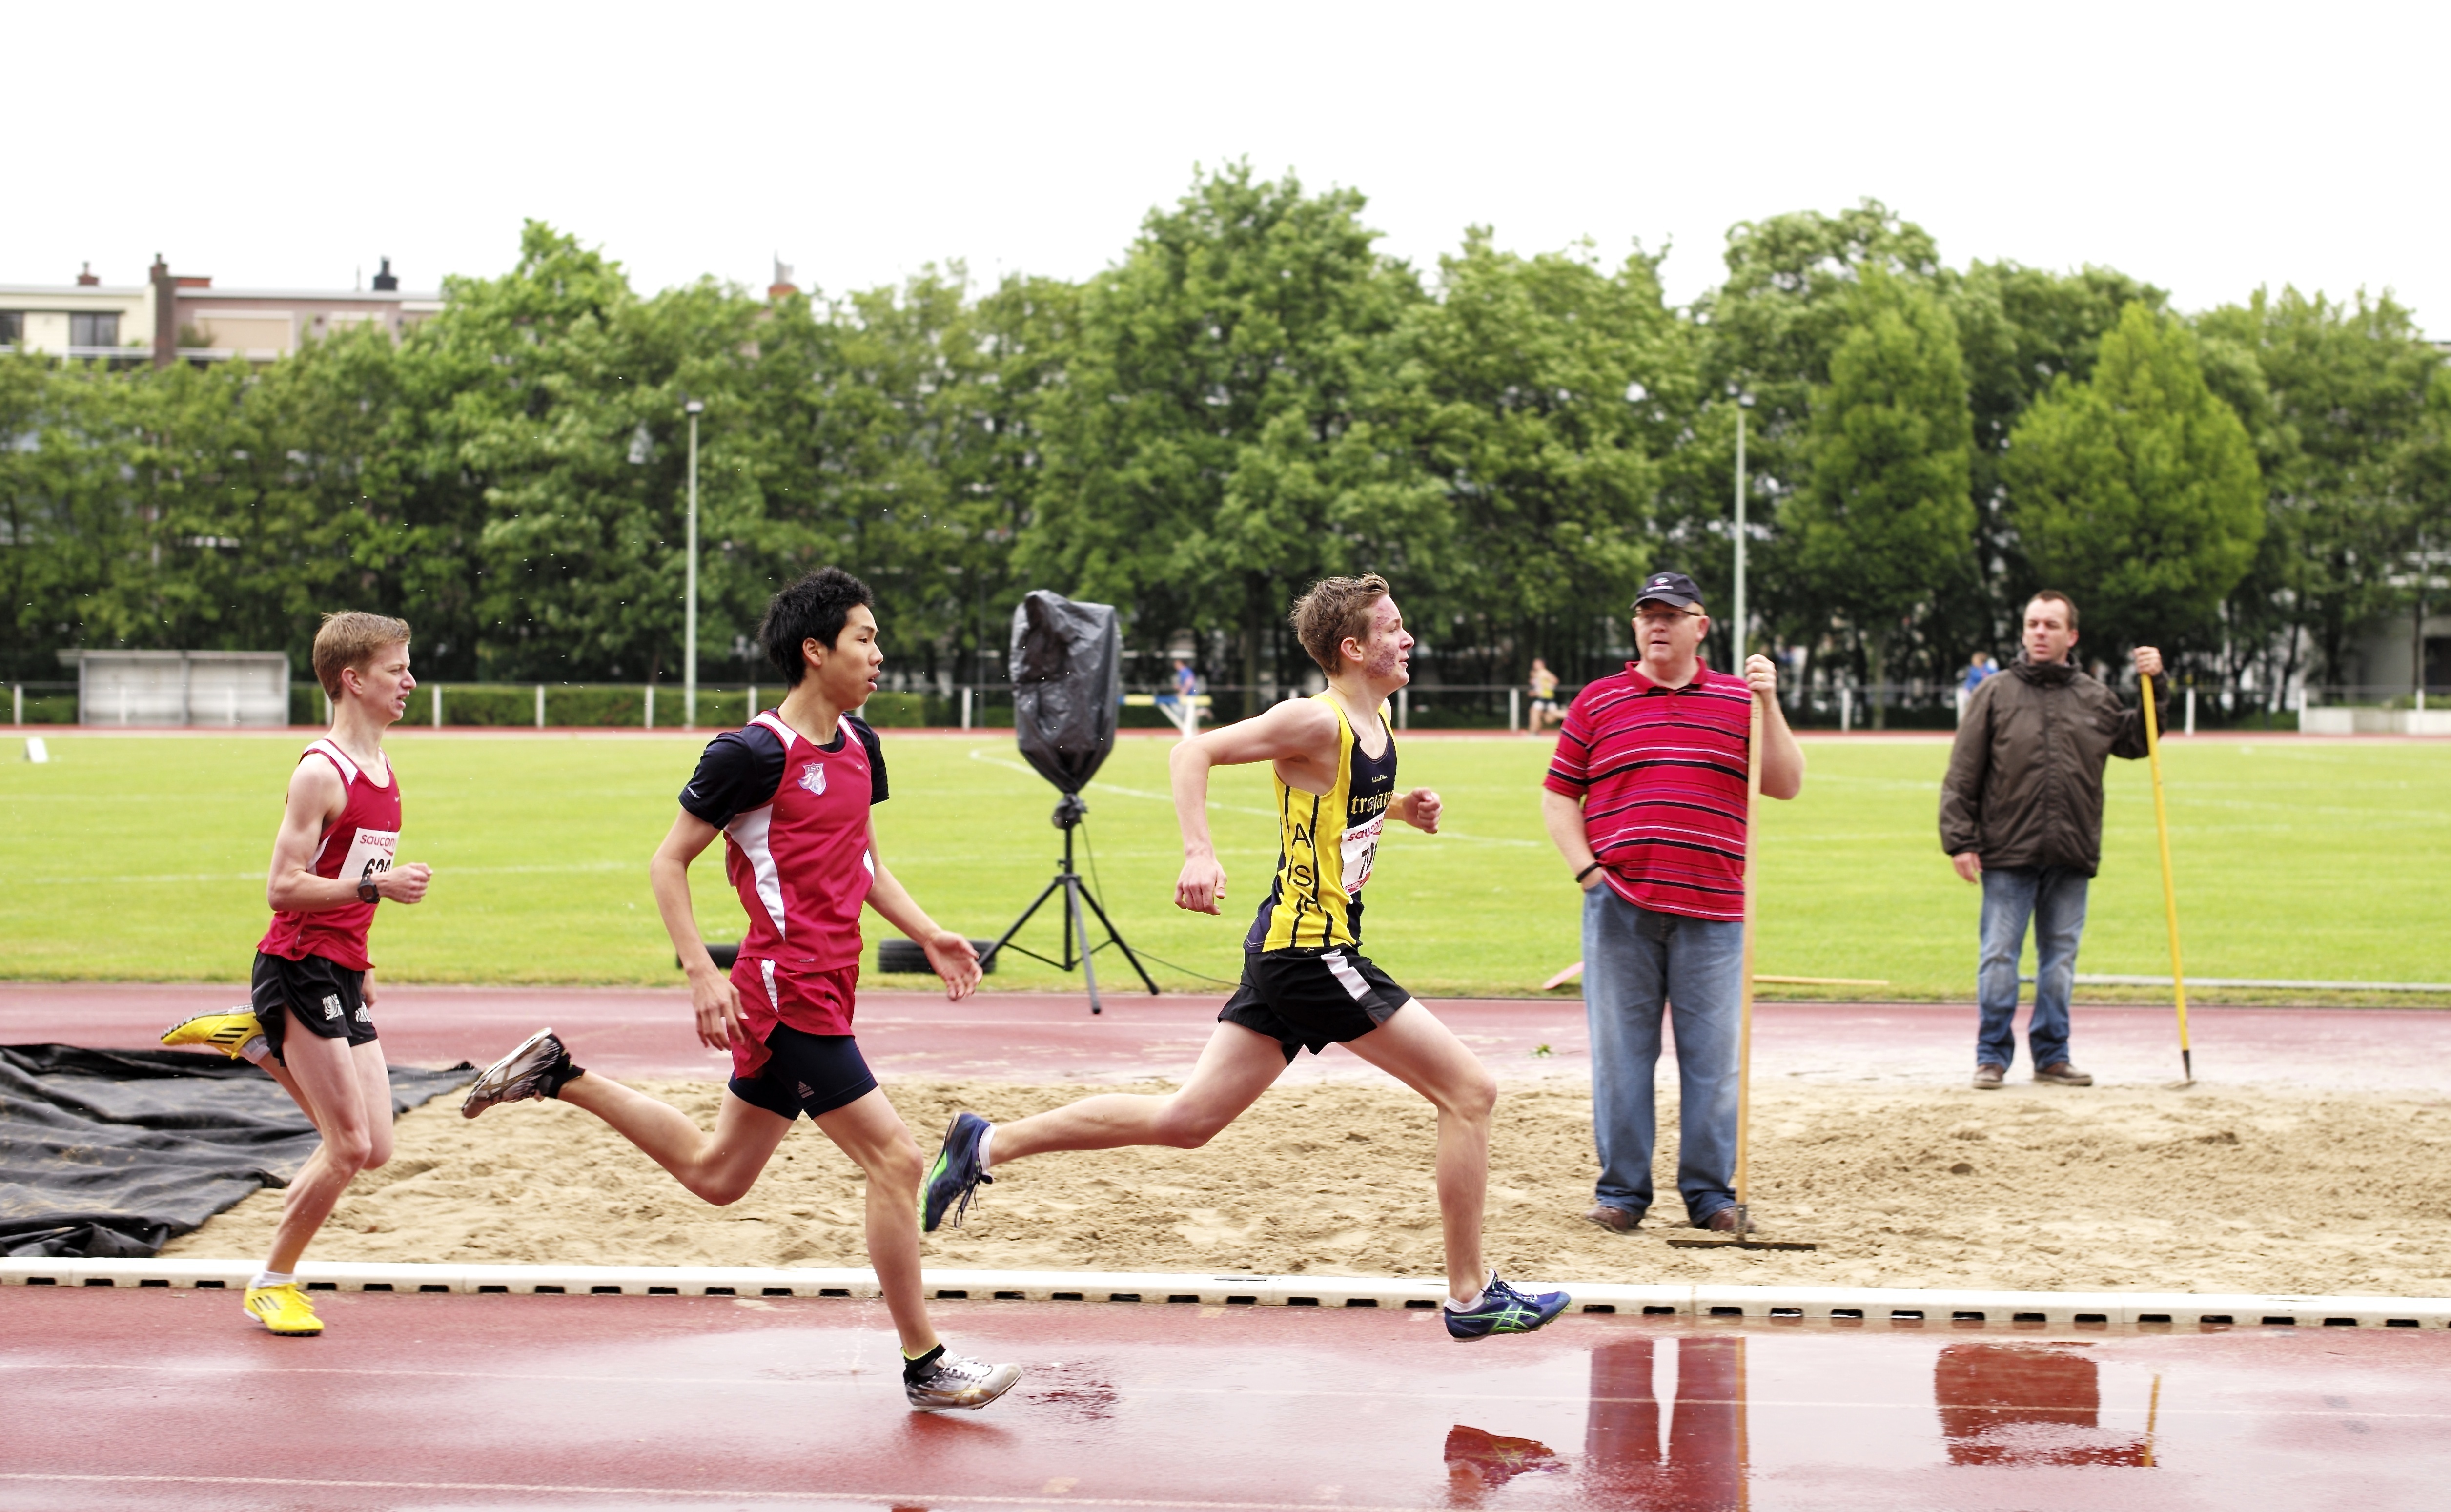
girl, track, sport, boy, running, run, runner, competition, sports, endurance, highschool, athletics, meet, sprint, trackfield, human action, endurance sports, track and field athletics